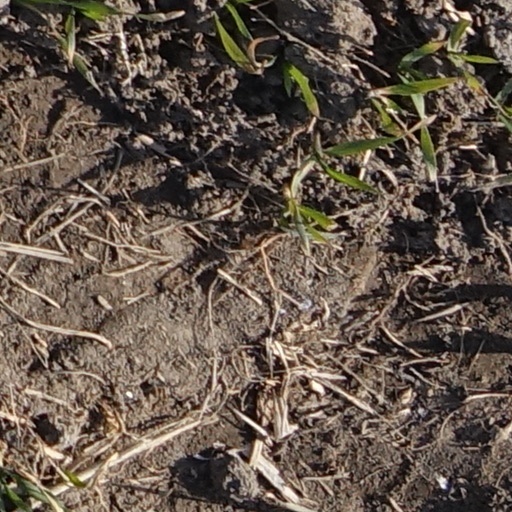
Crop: wheat